Viva Gardes-Marines!

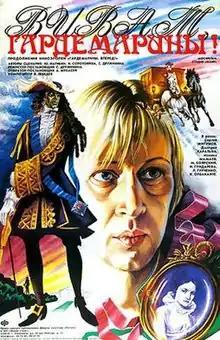

Viva Gardes-Marines! or is a 1991 Soviet two-series television film (mini-series), the second of a series of films about Russian Gardes-Marines of the 18th century, directed by Svetlana Druzhinina. It was the sequel to Gardes-Marines, Forward! and was followed by Gardes-Marines-III. Both these films were also directed by Druzhinina.